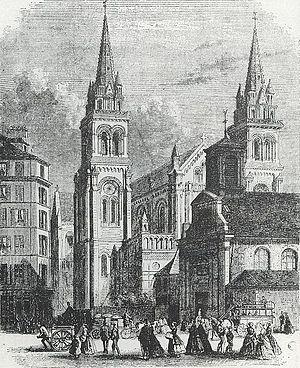
L'église Saint-Ambroise est une église du 11ᵉ arrondissement de Paris, nommée en l'honneur de saint Ambroise.